Oviedo Cathedral

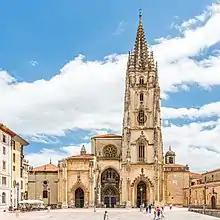
Façade of the cathedral

The Metropolitan Cathedral Basilica of the Holy Saviour or Cathedral of San Salvador is a Roman Catholic church and minor basilica in the centre of Oviedo, in the Asturias region of northern Spain.